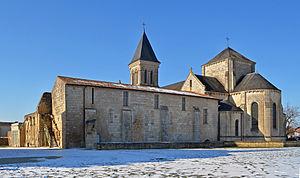
Abbaye Saint-Vincent - Nieul-sur-l'Autise (Vendée)
Rives-d’Autise est une commune nouvelle française située dans le département de la Vendée en région des Pays-de-la-Loire.
Nieul-sur-l'Autise est une ancienne commune française située dans le département de la Vendée en région Pays de la Loire.
Cet article recense les monuments historiques de la Vendée, en France.
Le diocèse de Luçon est un diocèse de l'Église catholique en France. Le siège épiscopal est à Luçon.